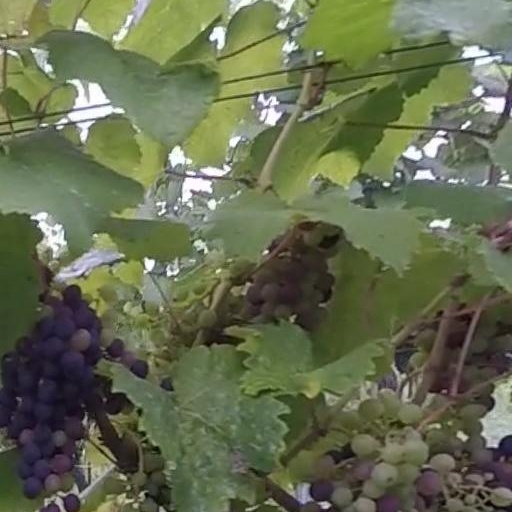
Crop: grape